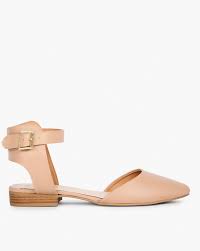
Label: Ballet Flat